Kolompeh
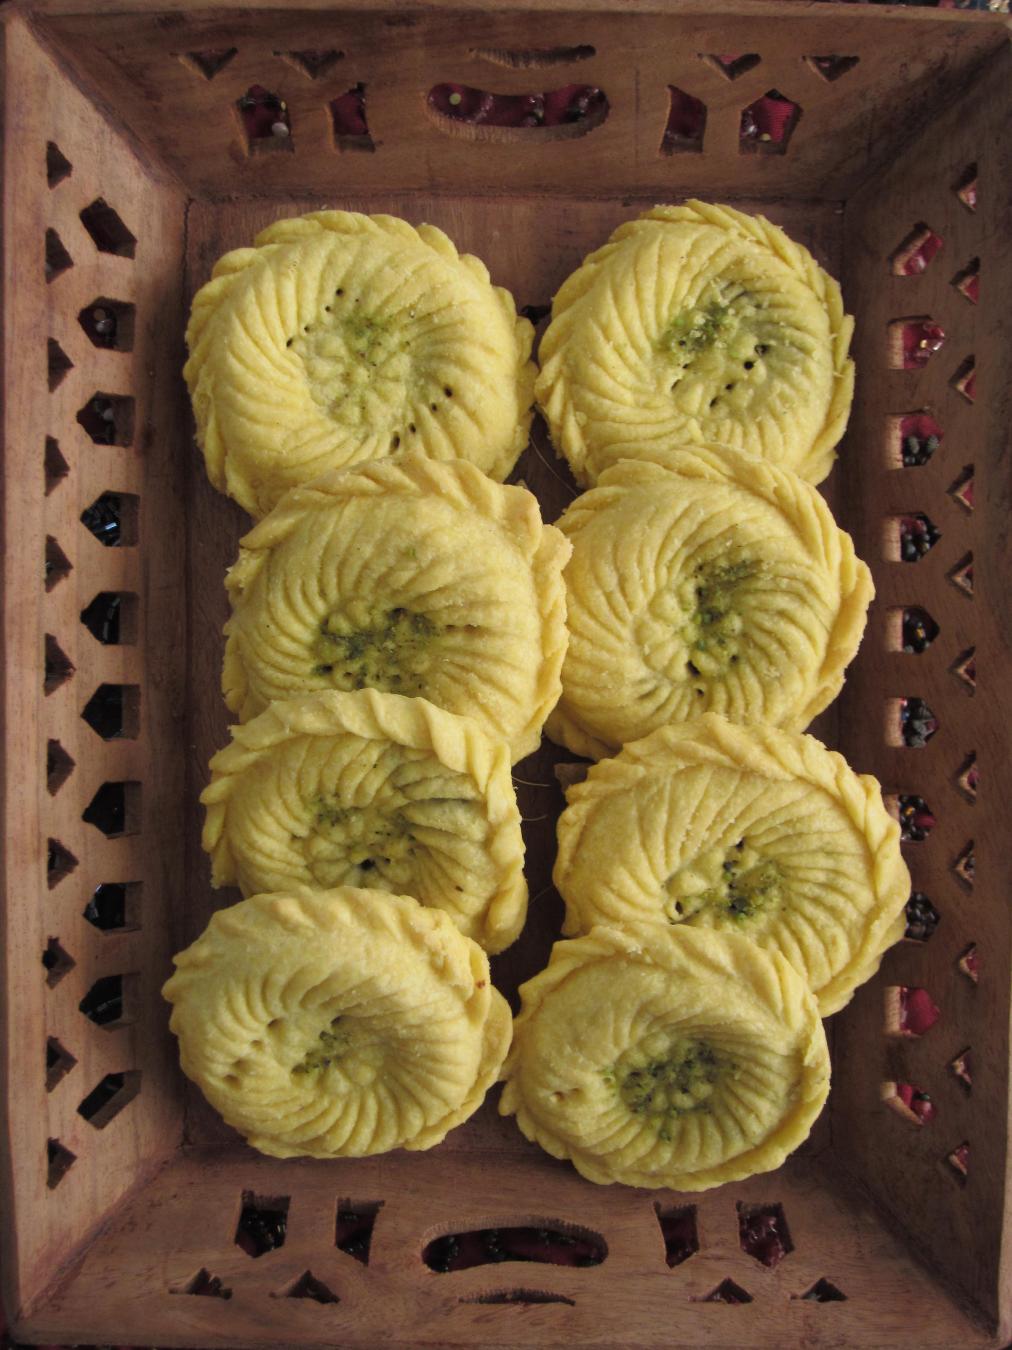
Also known as:
fa - Persian: کلمپه
ru - Russian: Коломпе
Category: pastry (sweet pie)
Cuisine: Iranian
Associated cuisines: Iranian
Area: Kerman
Countries: Iran
Region: Southern Asia, , , ,
The dish is a pastry. It looks like a pie with a mixture of minced dates with cardamom powder and other flavoring inside. Dates, wheat flour, walnuts and cooking oil are the main ingredients. Pistachios or sesame powder are often used for decorating it.